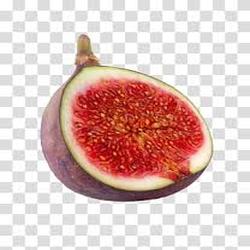
Label: Fig